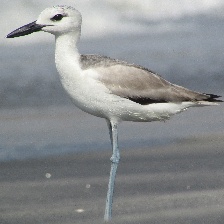
Species: CRAB PLOVER
Scientific name: DROMAS ARDEOLA